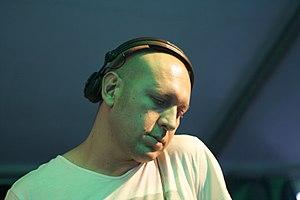
Marco Carola est un compositeur et DJ de musique électronique italien né à Naples le 7 février 1975.